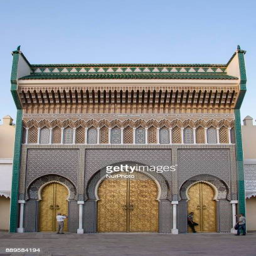
the entrance with the golden gates